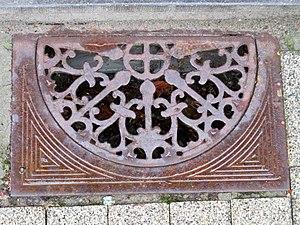
Fonte de voirie, soupirail
En architecture, le soupirail est une ouverture pratiquée à la partie inférieure d’un édifice, pour donner un peu d’air et de jour à une cave, à un sous- sol ou à un autre lieu souterrain.